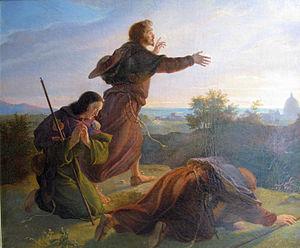
Romains allemands est le qualificatif désignant le groupe d'artistes et d'écrivains allemands vivant à Rome à la fin du XVIIIᵉ et durant le XIXᵉ siècle.